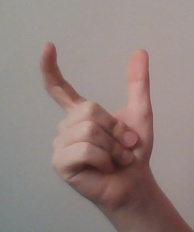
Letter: nun